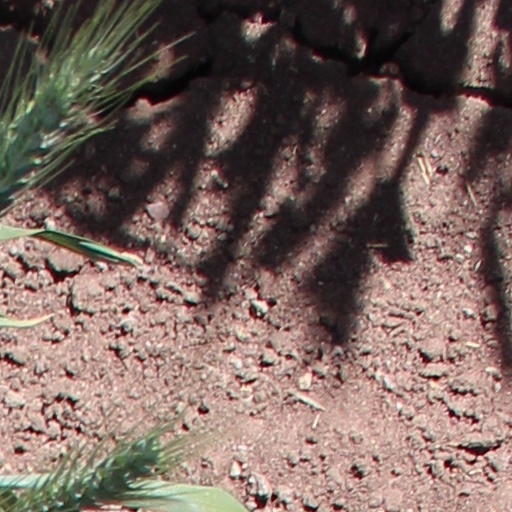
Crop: wheat